Choudhry Rahmat Ali

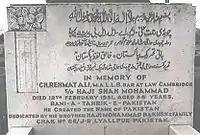
Headstone of Ali's Grave

According to some scholars, Iqbal had not presented the idea of an autonomous Muslim State; rather he wanted a large Muslim province by amalgamating Punjab, Sindh, NWFP and Baluchistan into a big North-Western province within India. They argue that Iqbal never called for any kind of partition of the country.